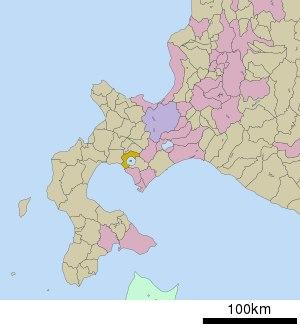
Tōyako est un bourg japonais situé sur l'île de Hokkaidō, au bord du lac Tōya.